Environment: real
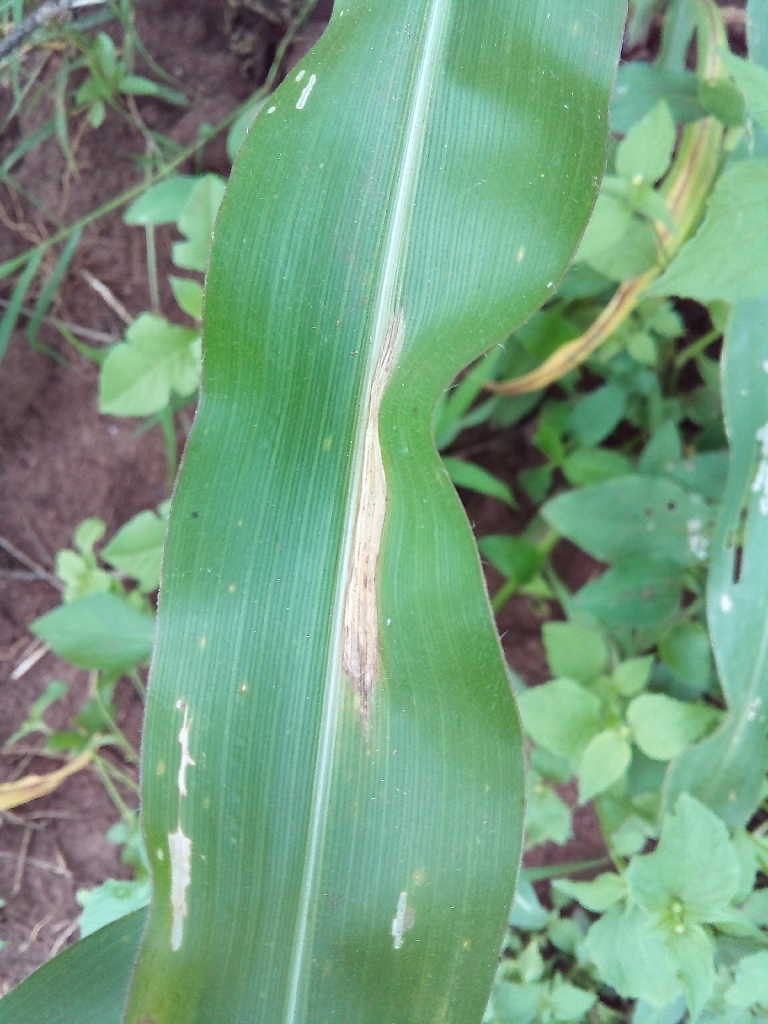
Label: northern_corn_leaf_blight